Samba Camara

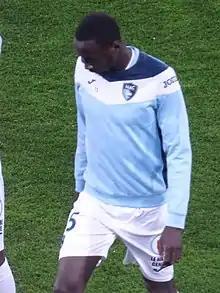
Camara with Le Havre in 2019

Samba Camara (born 14 November 1992) is a professional footballer who plays as a defender for Turkish club Sivasspor. Born in France, he represents Mali internationally.